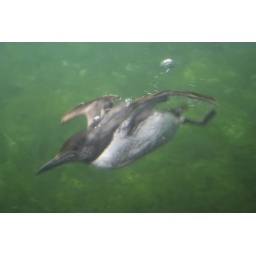
flying under water